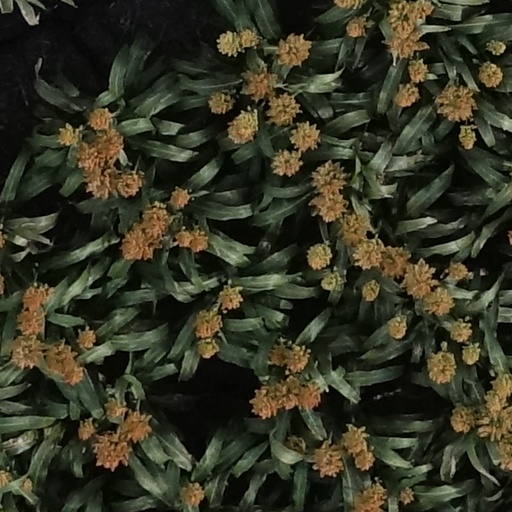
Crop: sorghum